Daphne Wilkinson

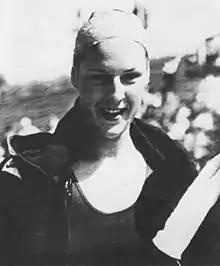
Wilkinson at the 1952 Olympics

Daphne Rose Wilkinson (later Harrison, 21 April 1932 – 24 December 2023) was an English freestyle swimmer and Olympian.